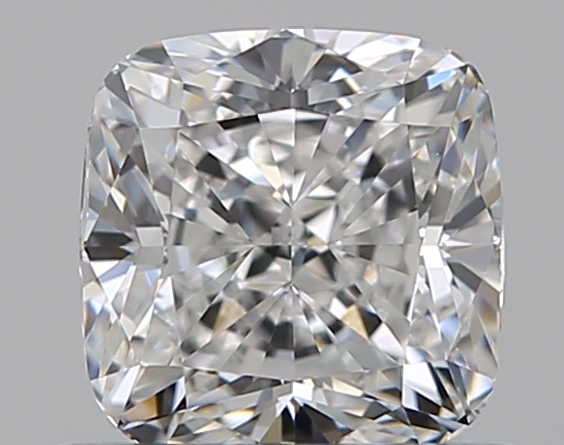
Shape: cushion
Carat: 0.7
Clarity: VS1
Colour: F
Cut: EX
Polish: EX
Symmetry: VG
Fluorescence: N
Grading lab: GIA
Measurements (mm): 4.96 x 4.87 x 3.31